Alexandru Hurmuzaki

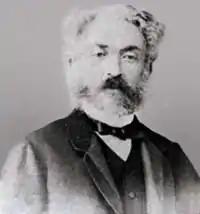
Alexandru Hurmuzachi.

Alexandru (Alecu) Hurmuzaki (16 August 1823 in Cernăuca – 8 March /20 March 1871 in Naples) was a Romanian politician and publisher. He was one of the founding members of the Romanian Academy.